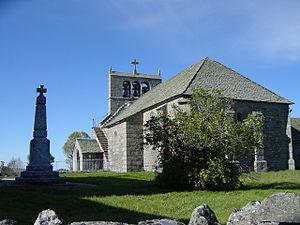
L'église de La Trinitat
La Trinitat est une commune française, située dans le département du Cantal en région Auvergne-Rhône-Alpes.